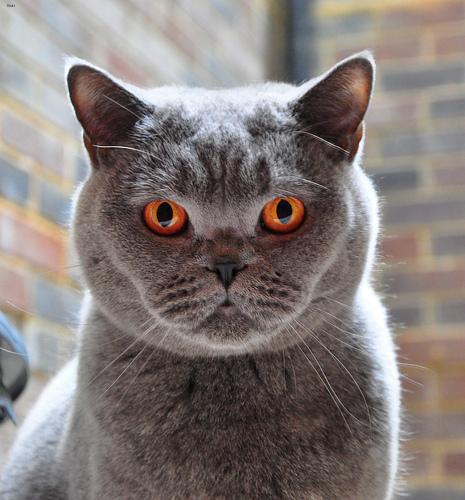
British Shorthair